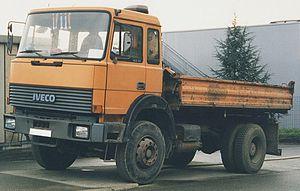
L'IVECO 160 est un camion polyvalent mi-lourd, porteur ou tracteur de semi-remorques, fabriqué par le constructeur italien IVECO de 1983 à 1990.
Le Fiat-OM 160 est un camion polyvalent, porteur ou tracteur de semi-remorques, fabriqué par le constructeur italien Fiat V.I.-Iveco de 1975 à 1982.